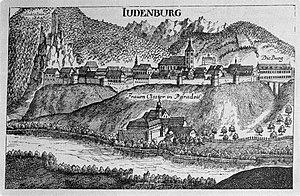
Judenburg est une ville autrichienne du Land de Styrie située sur les rives de la rivière Mur, à l'Ouest de la ville de Graz. C'est un centre industriel et commercial de 9 979 habitants, qui s'étend sur une zone de près de 64 km2 et à 737 mètres d'altitude